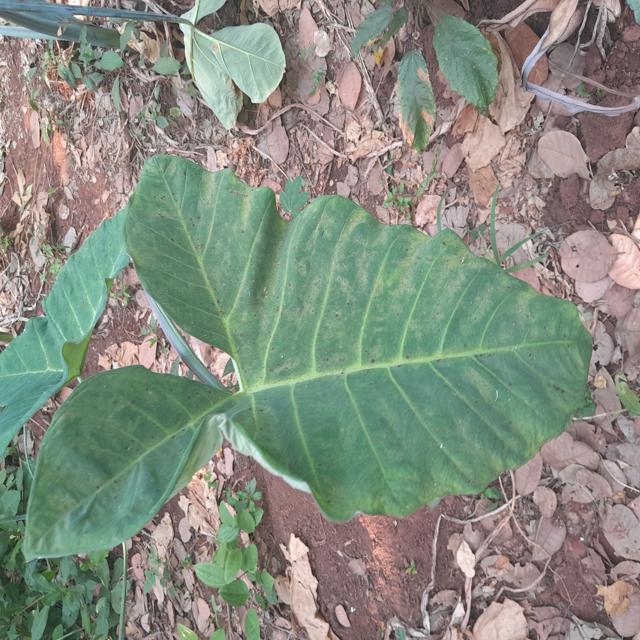
Label: Healthy